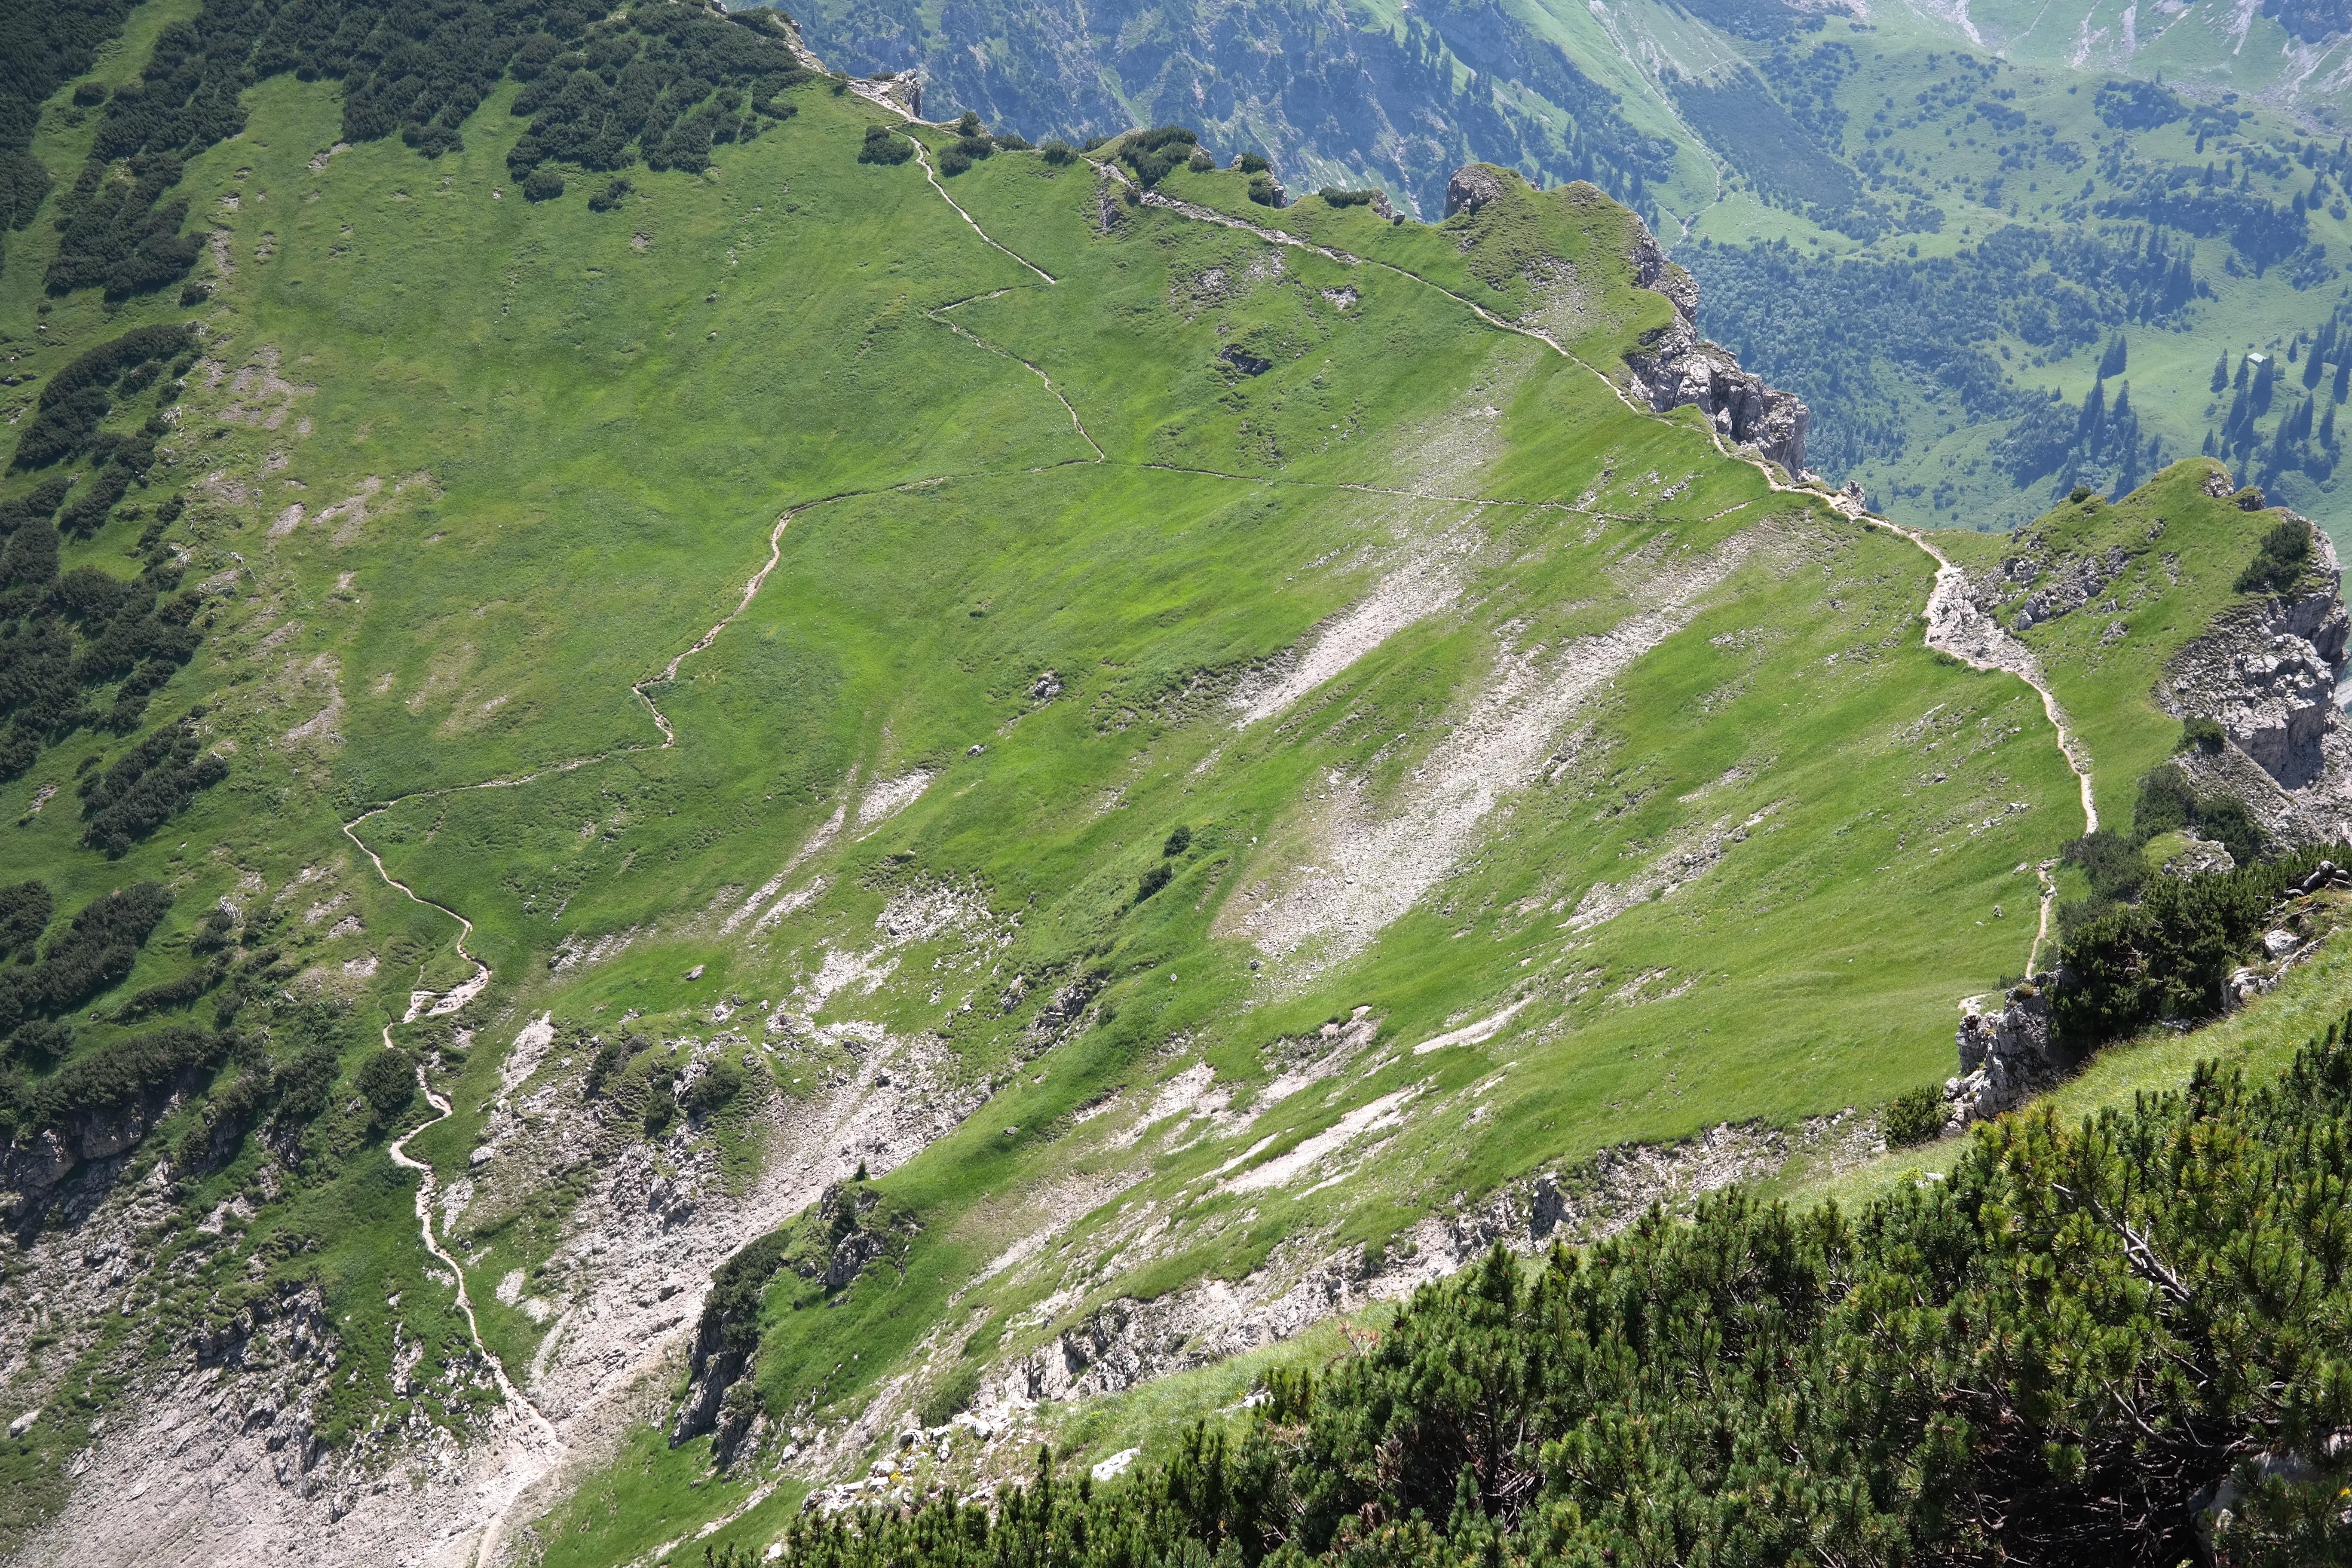
mountain, trail, hill, lake, valley, mountain range, fjord, terrain, ridge, alps, plateau, fell, landform, aerial photography, mountain pass, allg u alps, geographical feature, mountainous landforms, geological phenomenon, h henweg, allgau, ponten, bschiesser